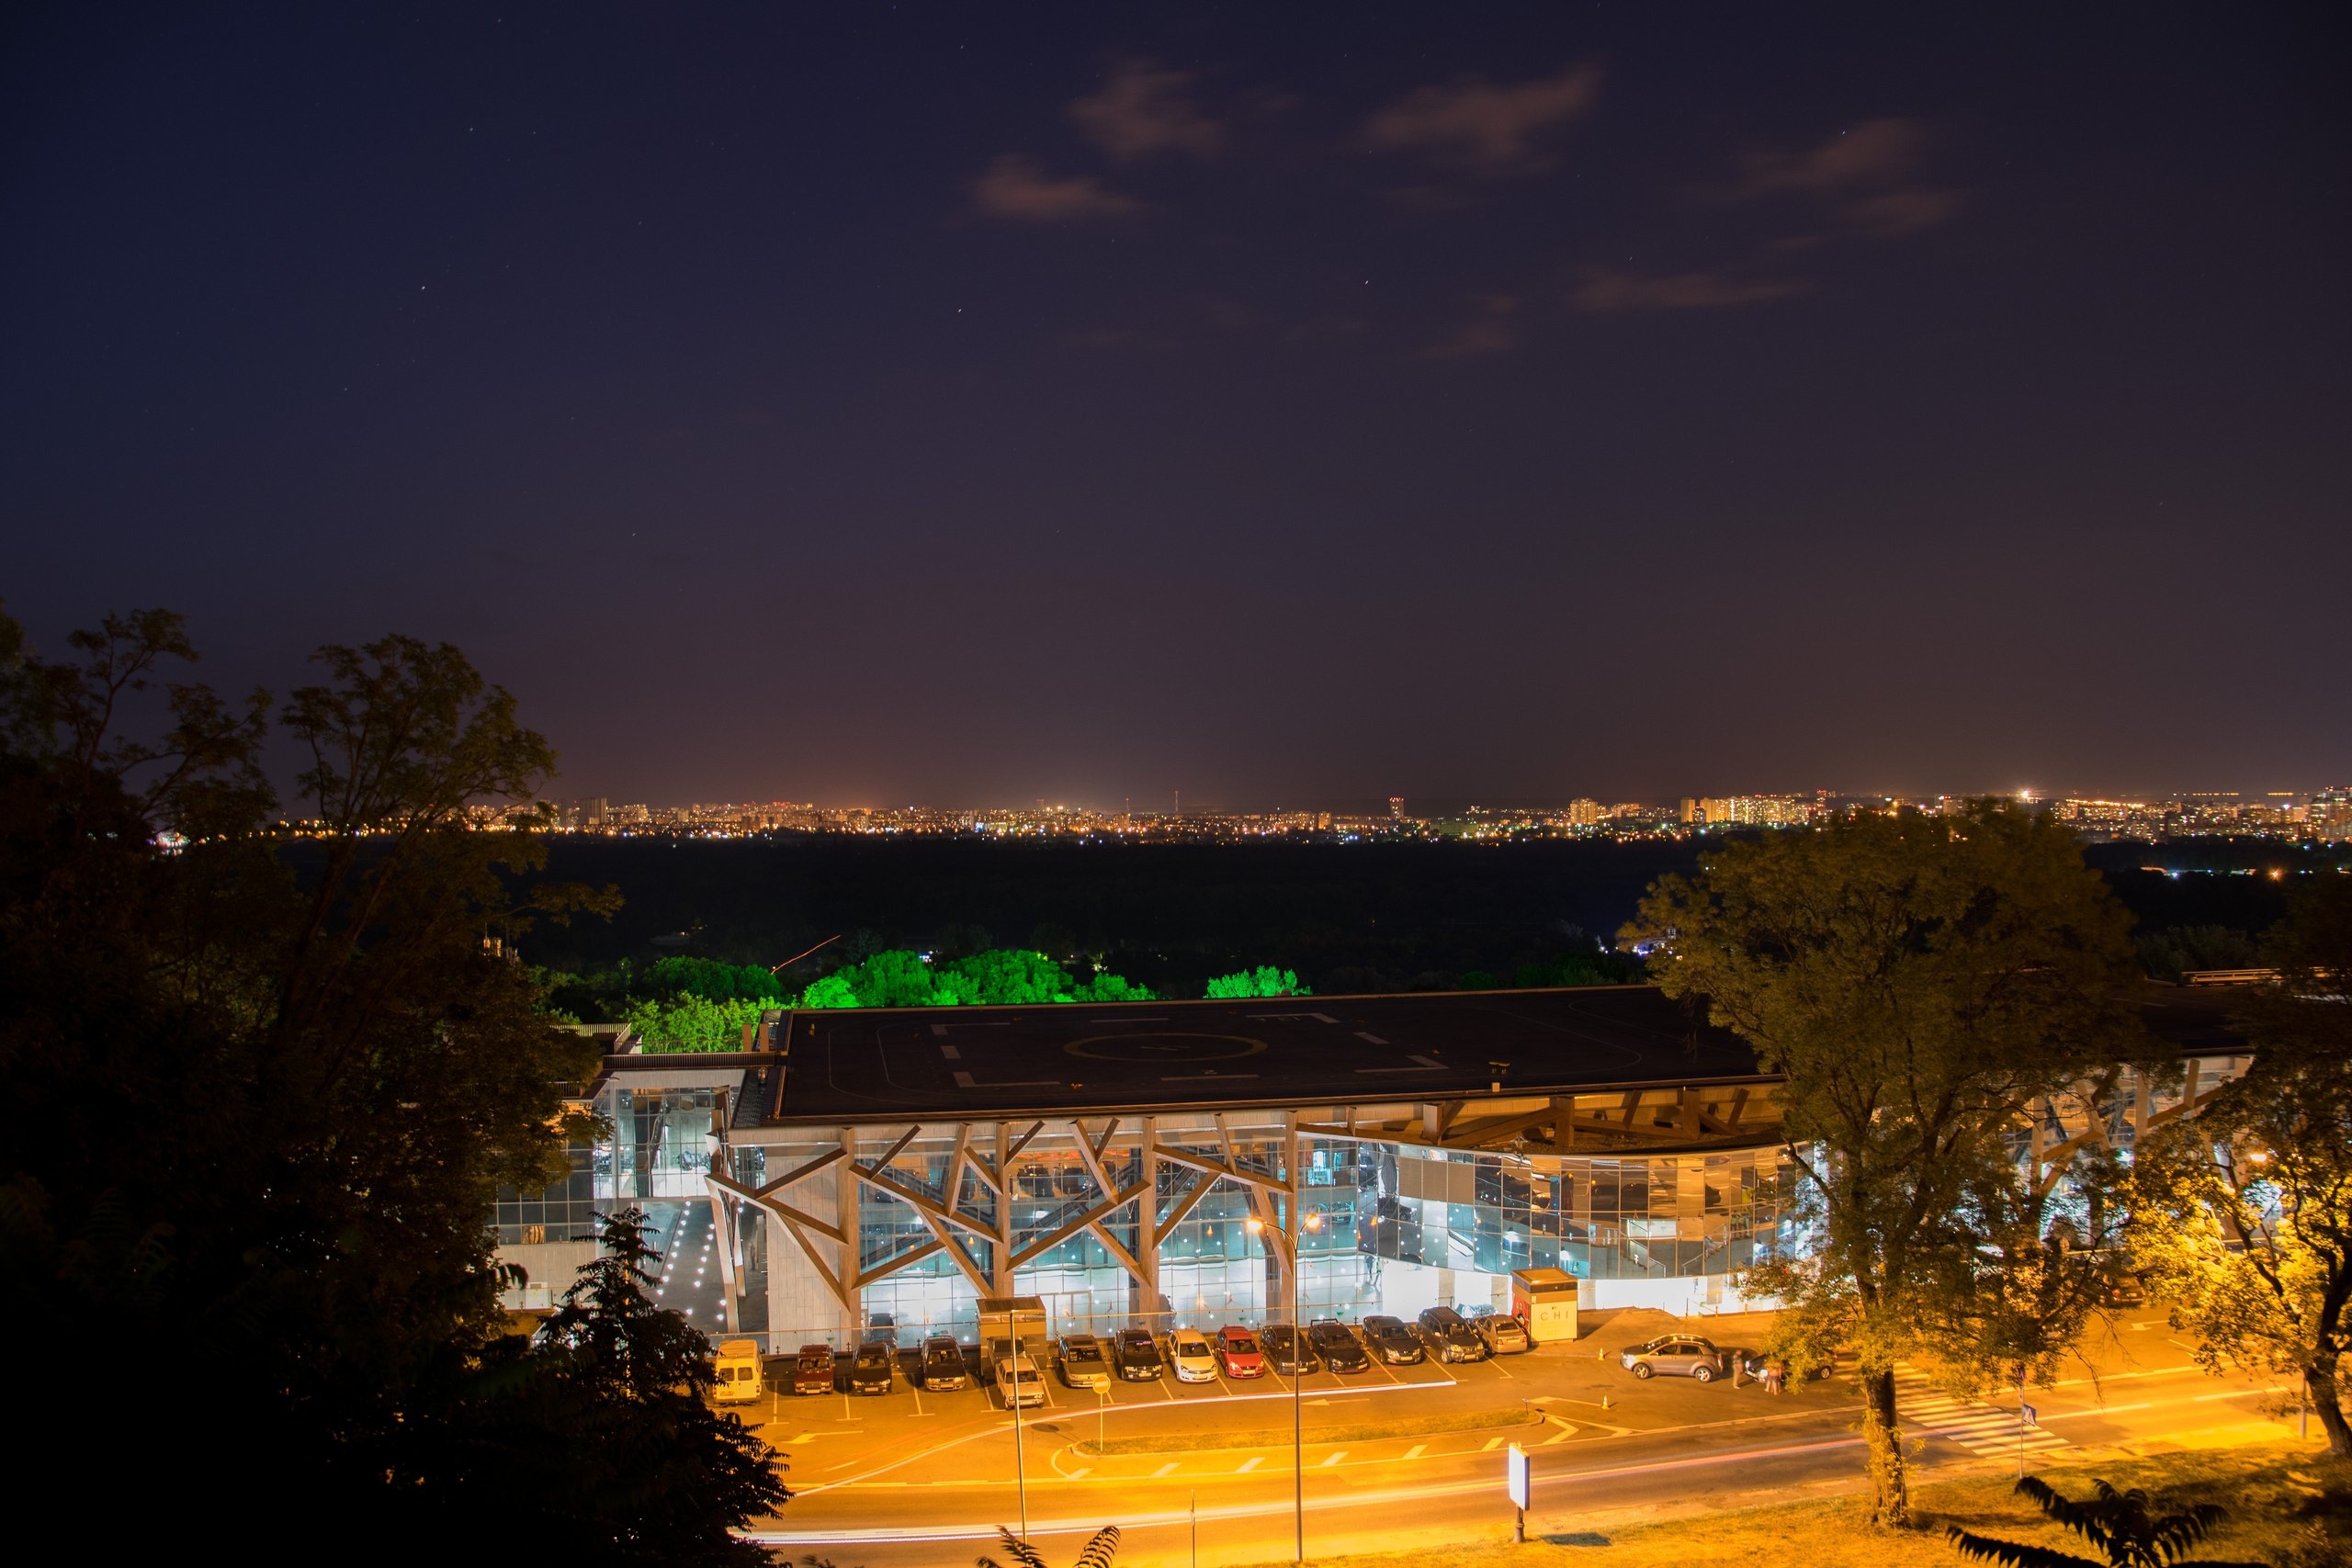
light, sky, sunset, night, morning, cityscape, dusk, evening, lighting